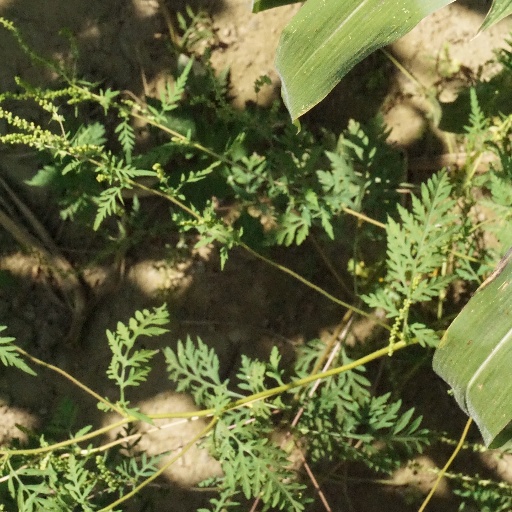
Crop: maize; corn